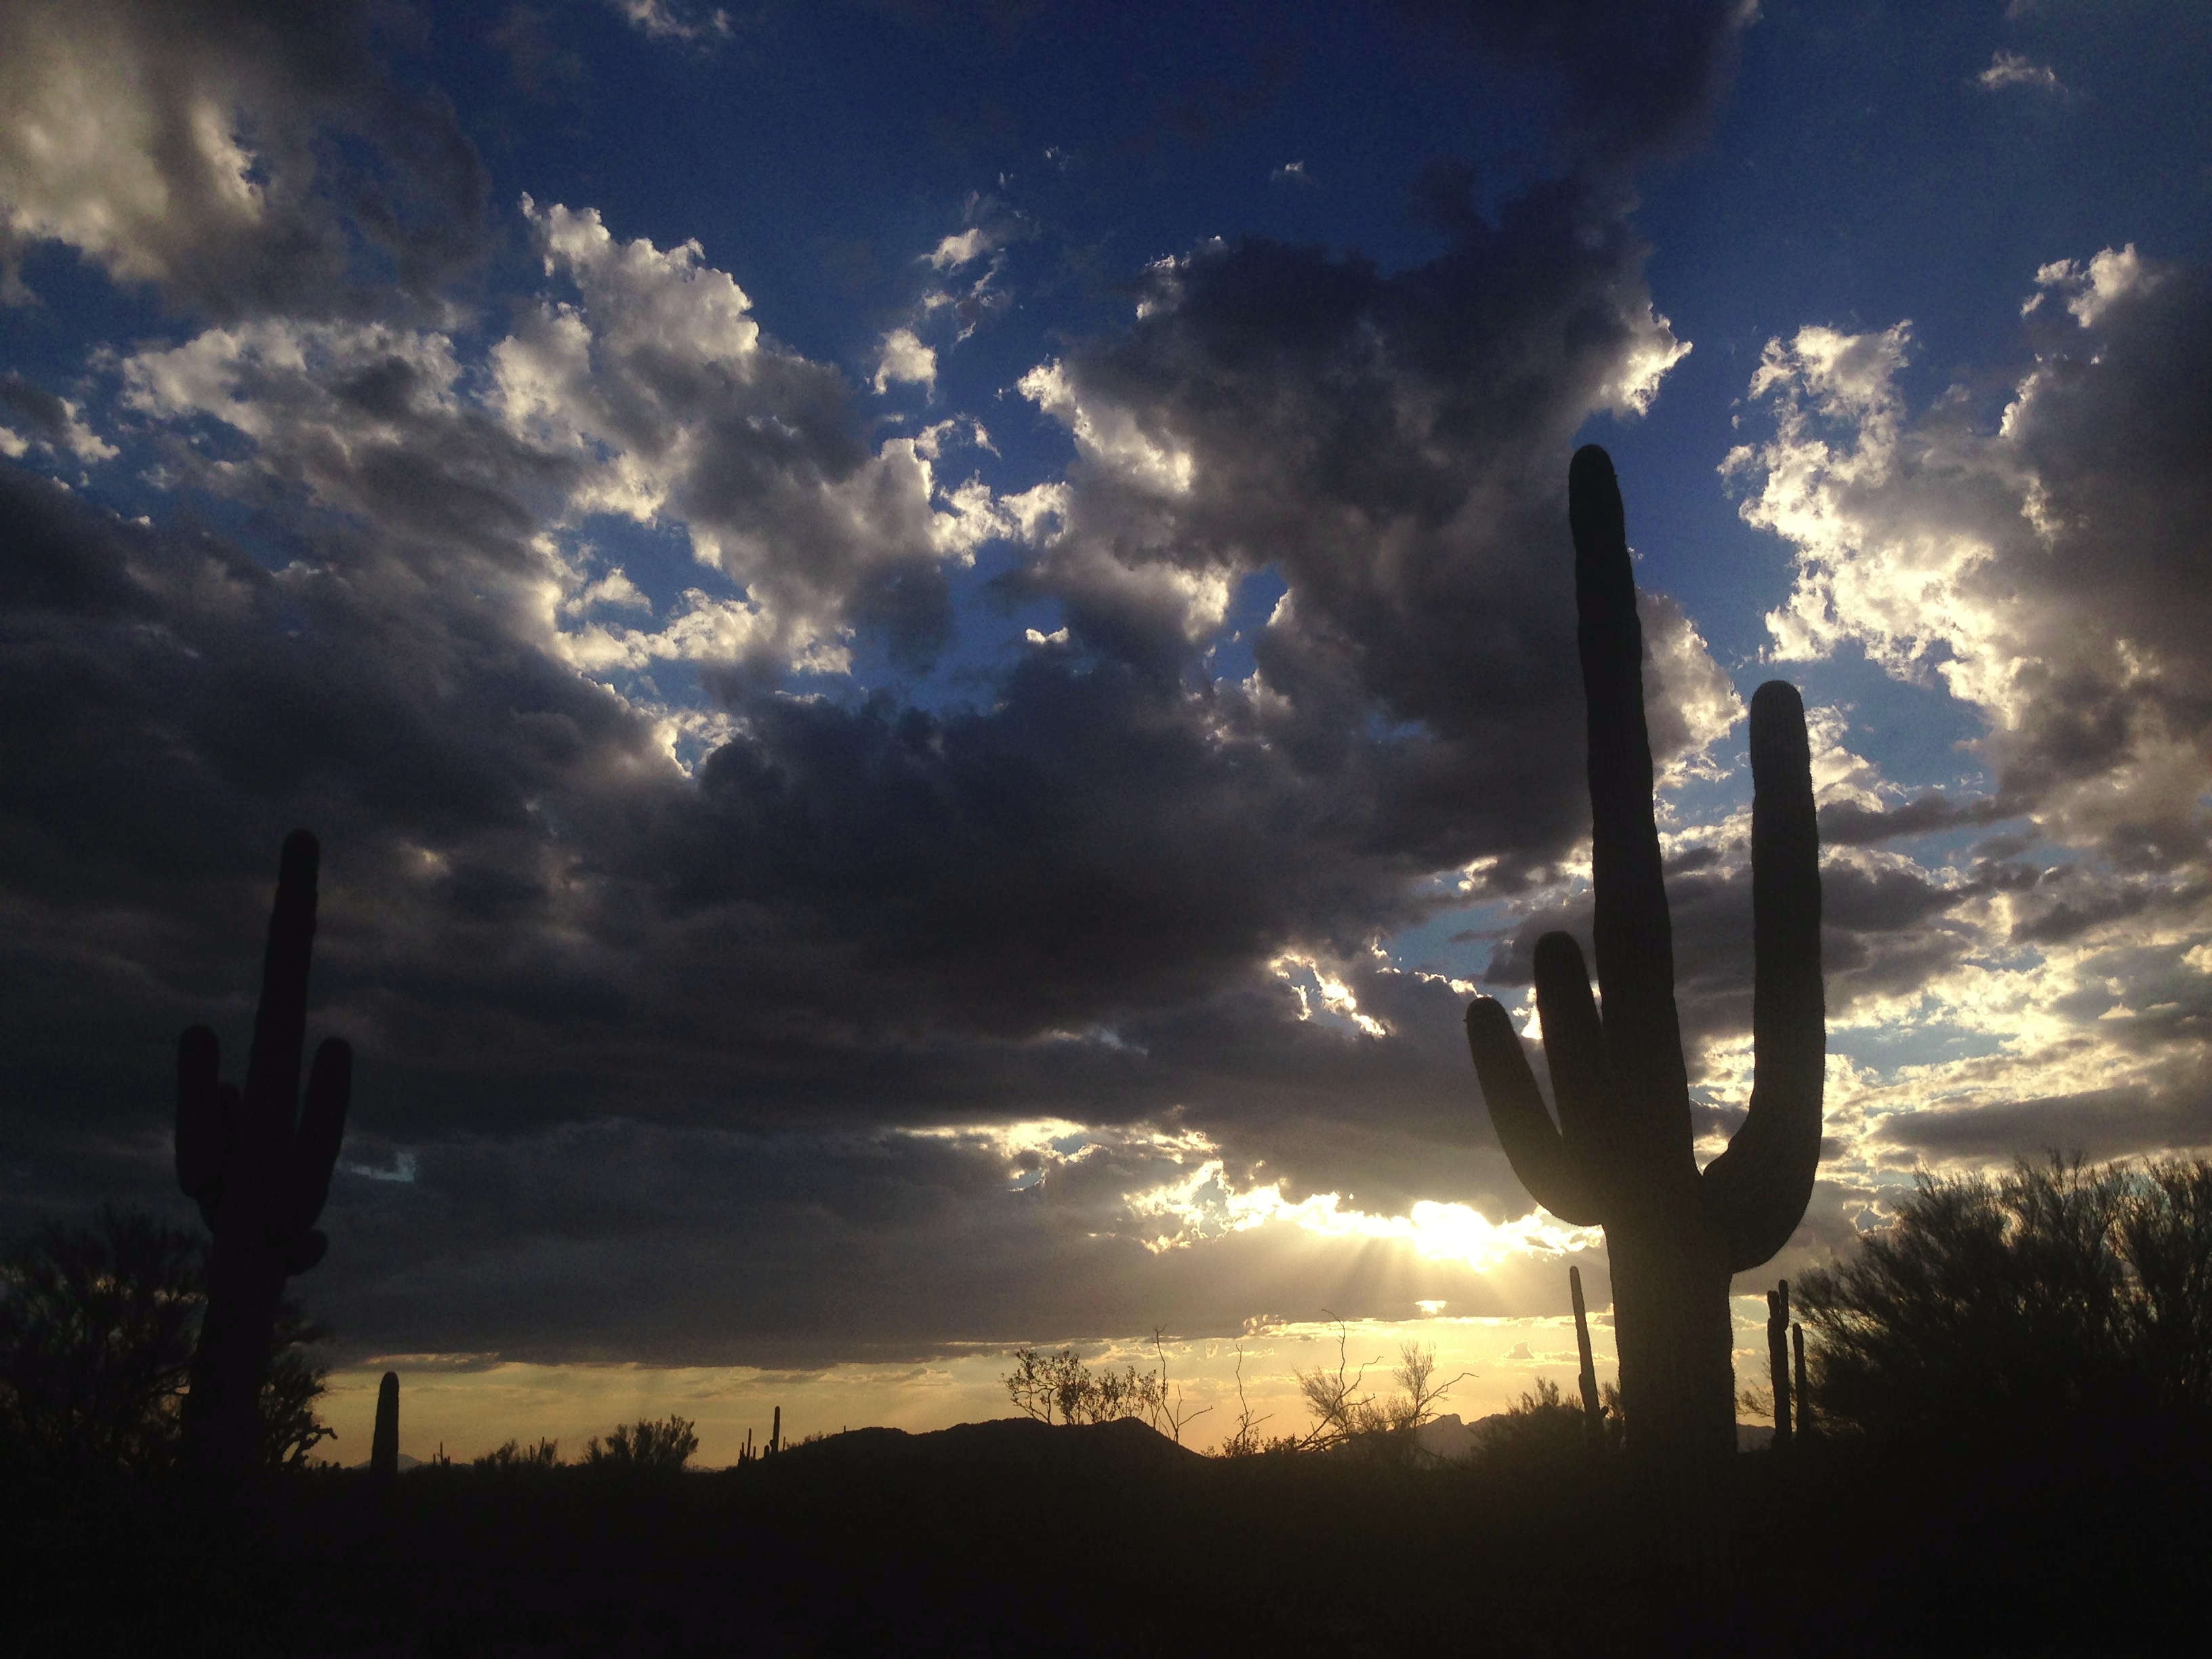
horizon, light, cloud, sky, sun, sunrise, sunset, sunlight, morning, wind, dawn, atmosphere, dusk, evening, darkness, astronomical object, meteorological phenomenon, atmosphere of earth